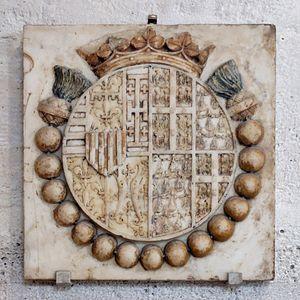
Armes de René d'Anjou, roi de Naples et de Jérusalem (1409-1480) et de sa deuxième épouse, Jeanne de Laval (1433-1498). Marbre avec traces de polychromie, date inconnue. Provient du soubassement du retarble du Portement de croix à Saint-Didier d'Avignon.
Francesco Laurana, ou Franjo Vranjanin, né à Vrana vers 1430, et mort à Avignon en 1502, est un sculpteur, médailleur et architecte italien.